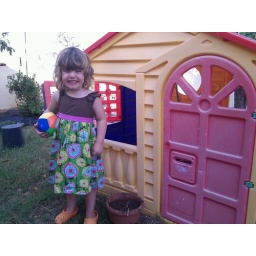
Elizabeth and her mother planted green beans in pot outside Elizabeth's playhouse.